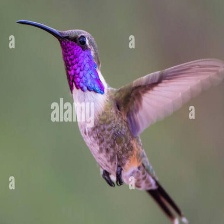
Species: LUCIFER HUMMINGBIRD
Scientific name: CALOTHORAX LUCIFER
ImageNet parent category: hummingbird